Health club

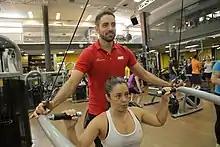
Personal training at a gym

Most health clubs employ personal trainers who are accessible to members for training/fitness/nutrition/health advice and consultation. Personal trainers can devise a customized fitness routine, sometimes including a nutrition plan, to help clients achieve their goals. They can also monitor and train with members. More often than not, access to personal trainers involves an additional hourly fee.